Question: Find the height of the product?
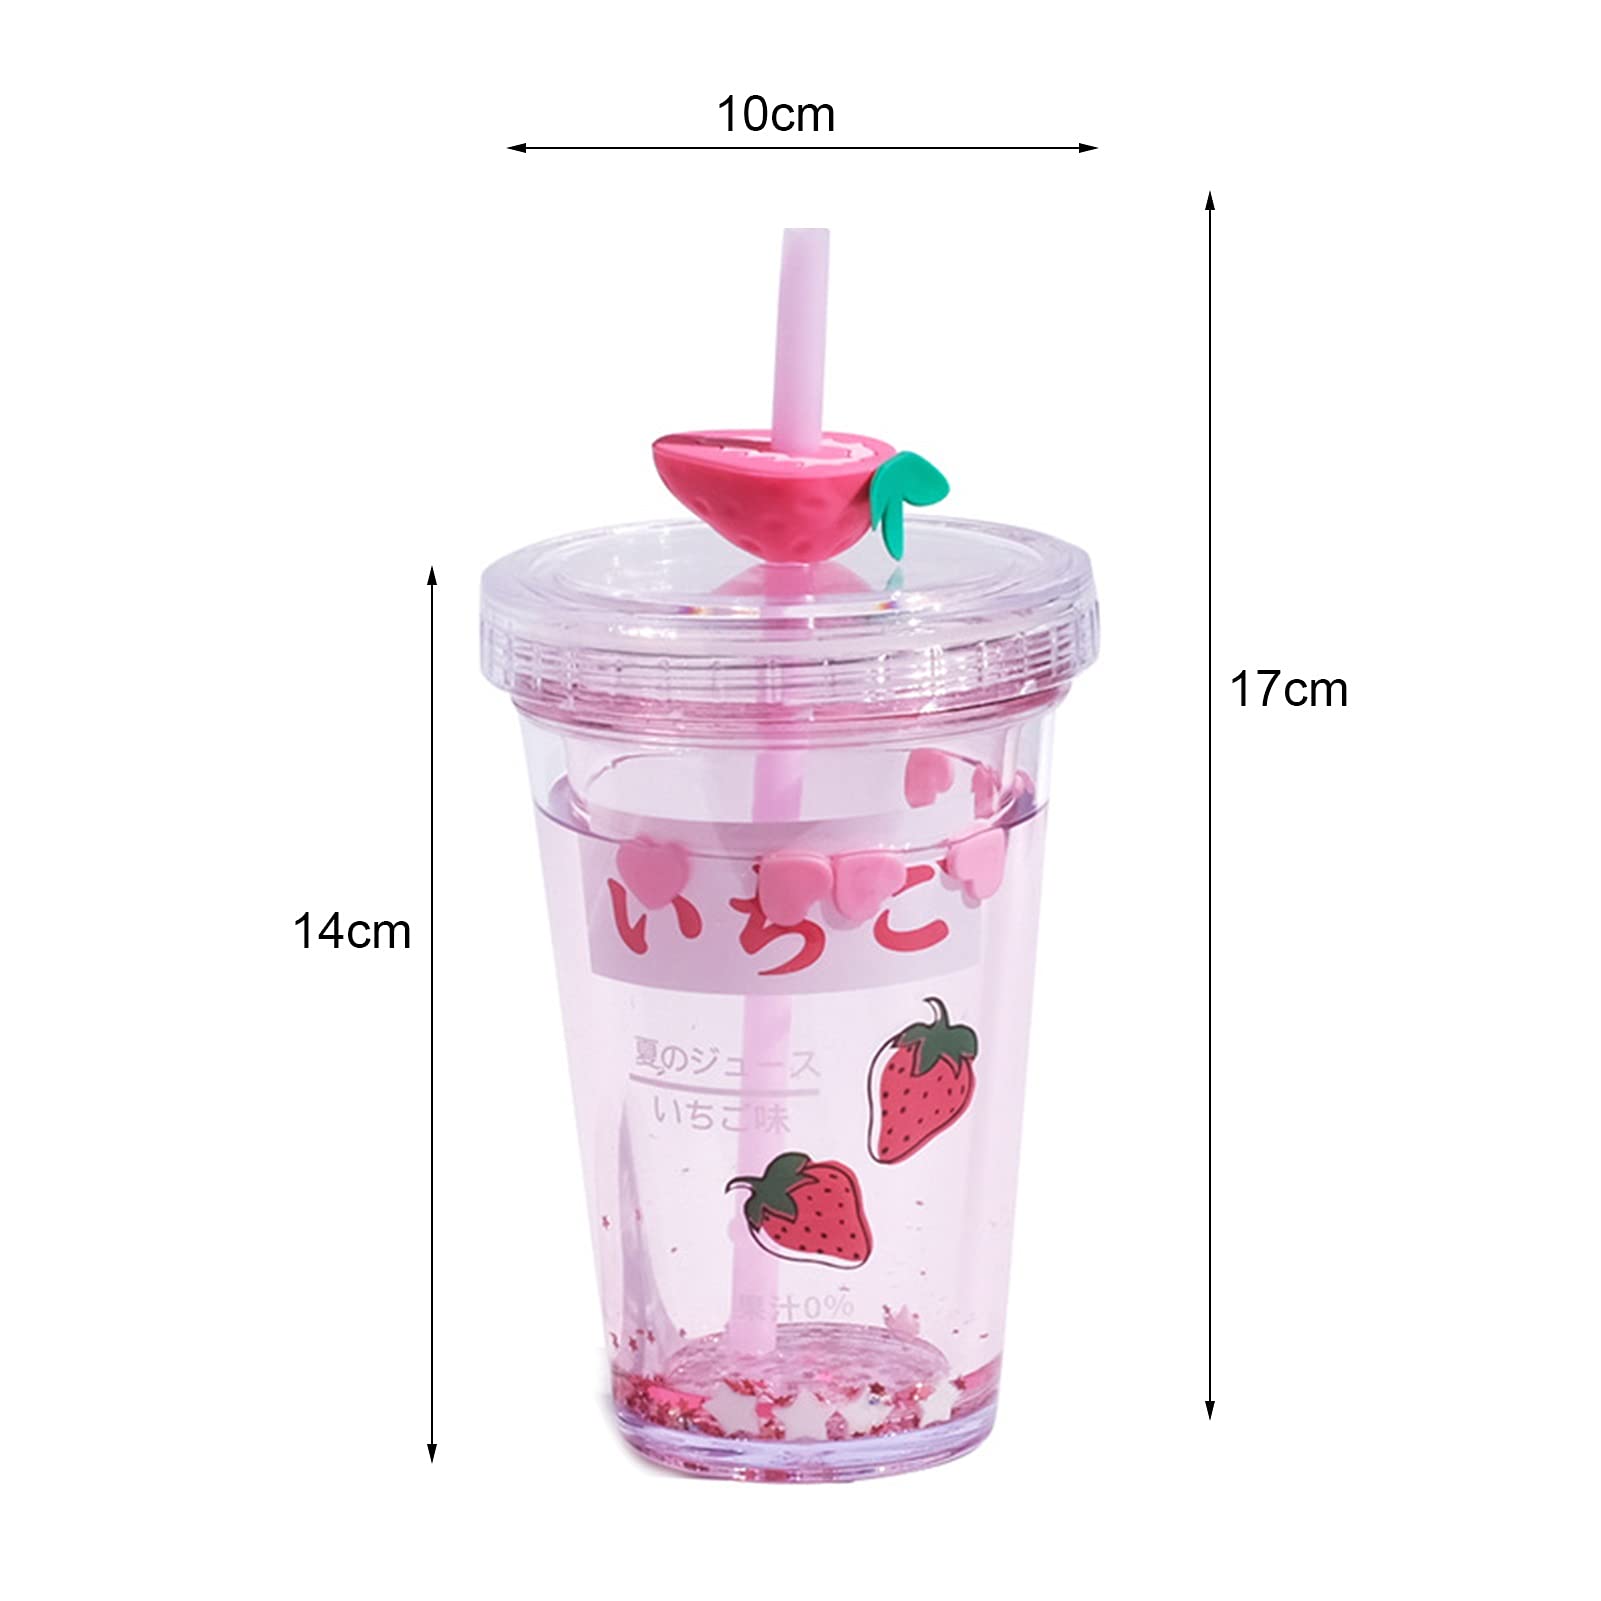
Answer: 17.0 centimetre